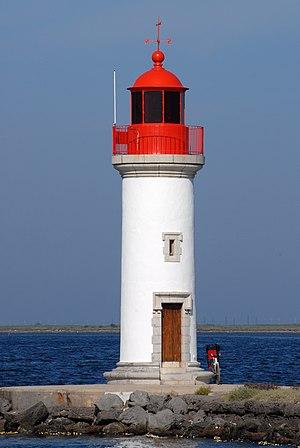
Phare des Onglous au bouche du Canal du Midi dans l'Étang de Thau This place is a UNESCO World Heritage Site, listed as Canal du Midi. العربية
L'étang de Thau est le plus grand plan d'eau de la région Occitanie. Il a une superficie d'environ 7 500 hectares et une profondeur moyenne de cinq mètres. Sa grandeur et ses profondeurs, qui le distinguent des étangs de la région, s'expliquent par la géomorphologie du secteur ; il est le synclinal d'un plissement dont l'anticlinal est la montagne du Gardiole au nord-est.